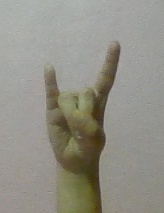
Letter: la